Ellerbeck Colliery

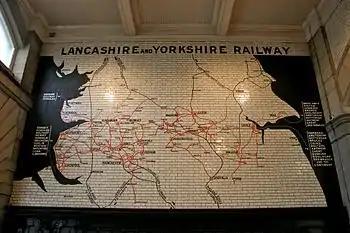
Route map of the L&Y network showing Ellerbeck Colliery.

The colliery was served by a branch line of the Lancashire Union Railway, remnants of which including the old bridge foundations on the Leeds-Liverpool Canal are evident today. The branch line was shared with neighbouring Duxbury Park Colliery. The colliery was so important to the Lancashire & Yorkshire Railway that, despite not being a passenger station, it appeared on their route maps,